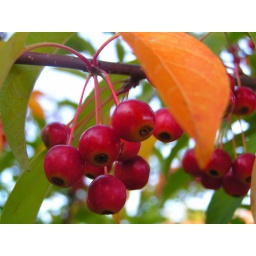
The tree outside our house is covered in berries. The birds and the chipmunks are having a feast on them.